Grave of Windradyne

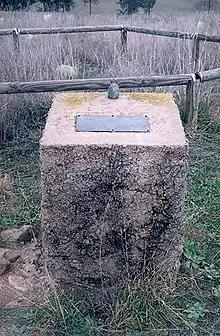
Stone pillar

Windradyne was a warrior and a leader of the Wiradjuri near Bathurst. He established the friendly relations with William Suttor, whose father George crossed the Blue Mountains in 1822 and took up land that he named "Brucedale". During the frontier wars Windradyne's family was massacred and he declared war on the settlers. William Suttor learnt the local Wiradjuri dialect, and speaking with Windradyne he was able to defuse the situation at Brucedale homestead. The two men remained friends, and when Windradyne died he was buried on Brucedale. The grave was marked by Bathurst Historical Society in 1955, and continues to be revered by local Wiradjuri, who have recently planted trees around the grave in a traditional diamond pattern.